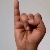
The image shows a hand gesture representing the letter 'I' in Indian Sign Language.